Sisters of Saint Anne

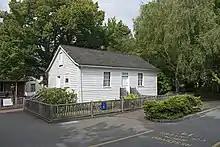
St. Ann's schoolhouse, built in 1844 as a log cabin and used by the Sisters of Saint Anne since 1858, is conserved as part of Royal British Columbia Museum

In 1858, the congregation accepted a request to help Modeste Demers, the Bishop of Vancouver Island, with the education of the children of the First Nations and of the growing European immigrants in that remote mission region. Four Sisters from Saint-Jacques who had volunteered for this endeavor set sail for the western coast on April 8, traveling by way of the Isthmus of Panama due to there being no rail connection across Canada at that time. They arrived in Victoria, British Columbia, the following June 5. In 1871 St. Ann's Academy was established, followed by St. Joseph Hospital in 1876.